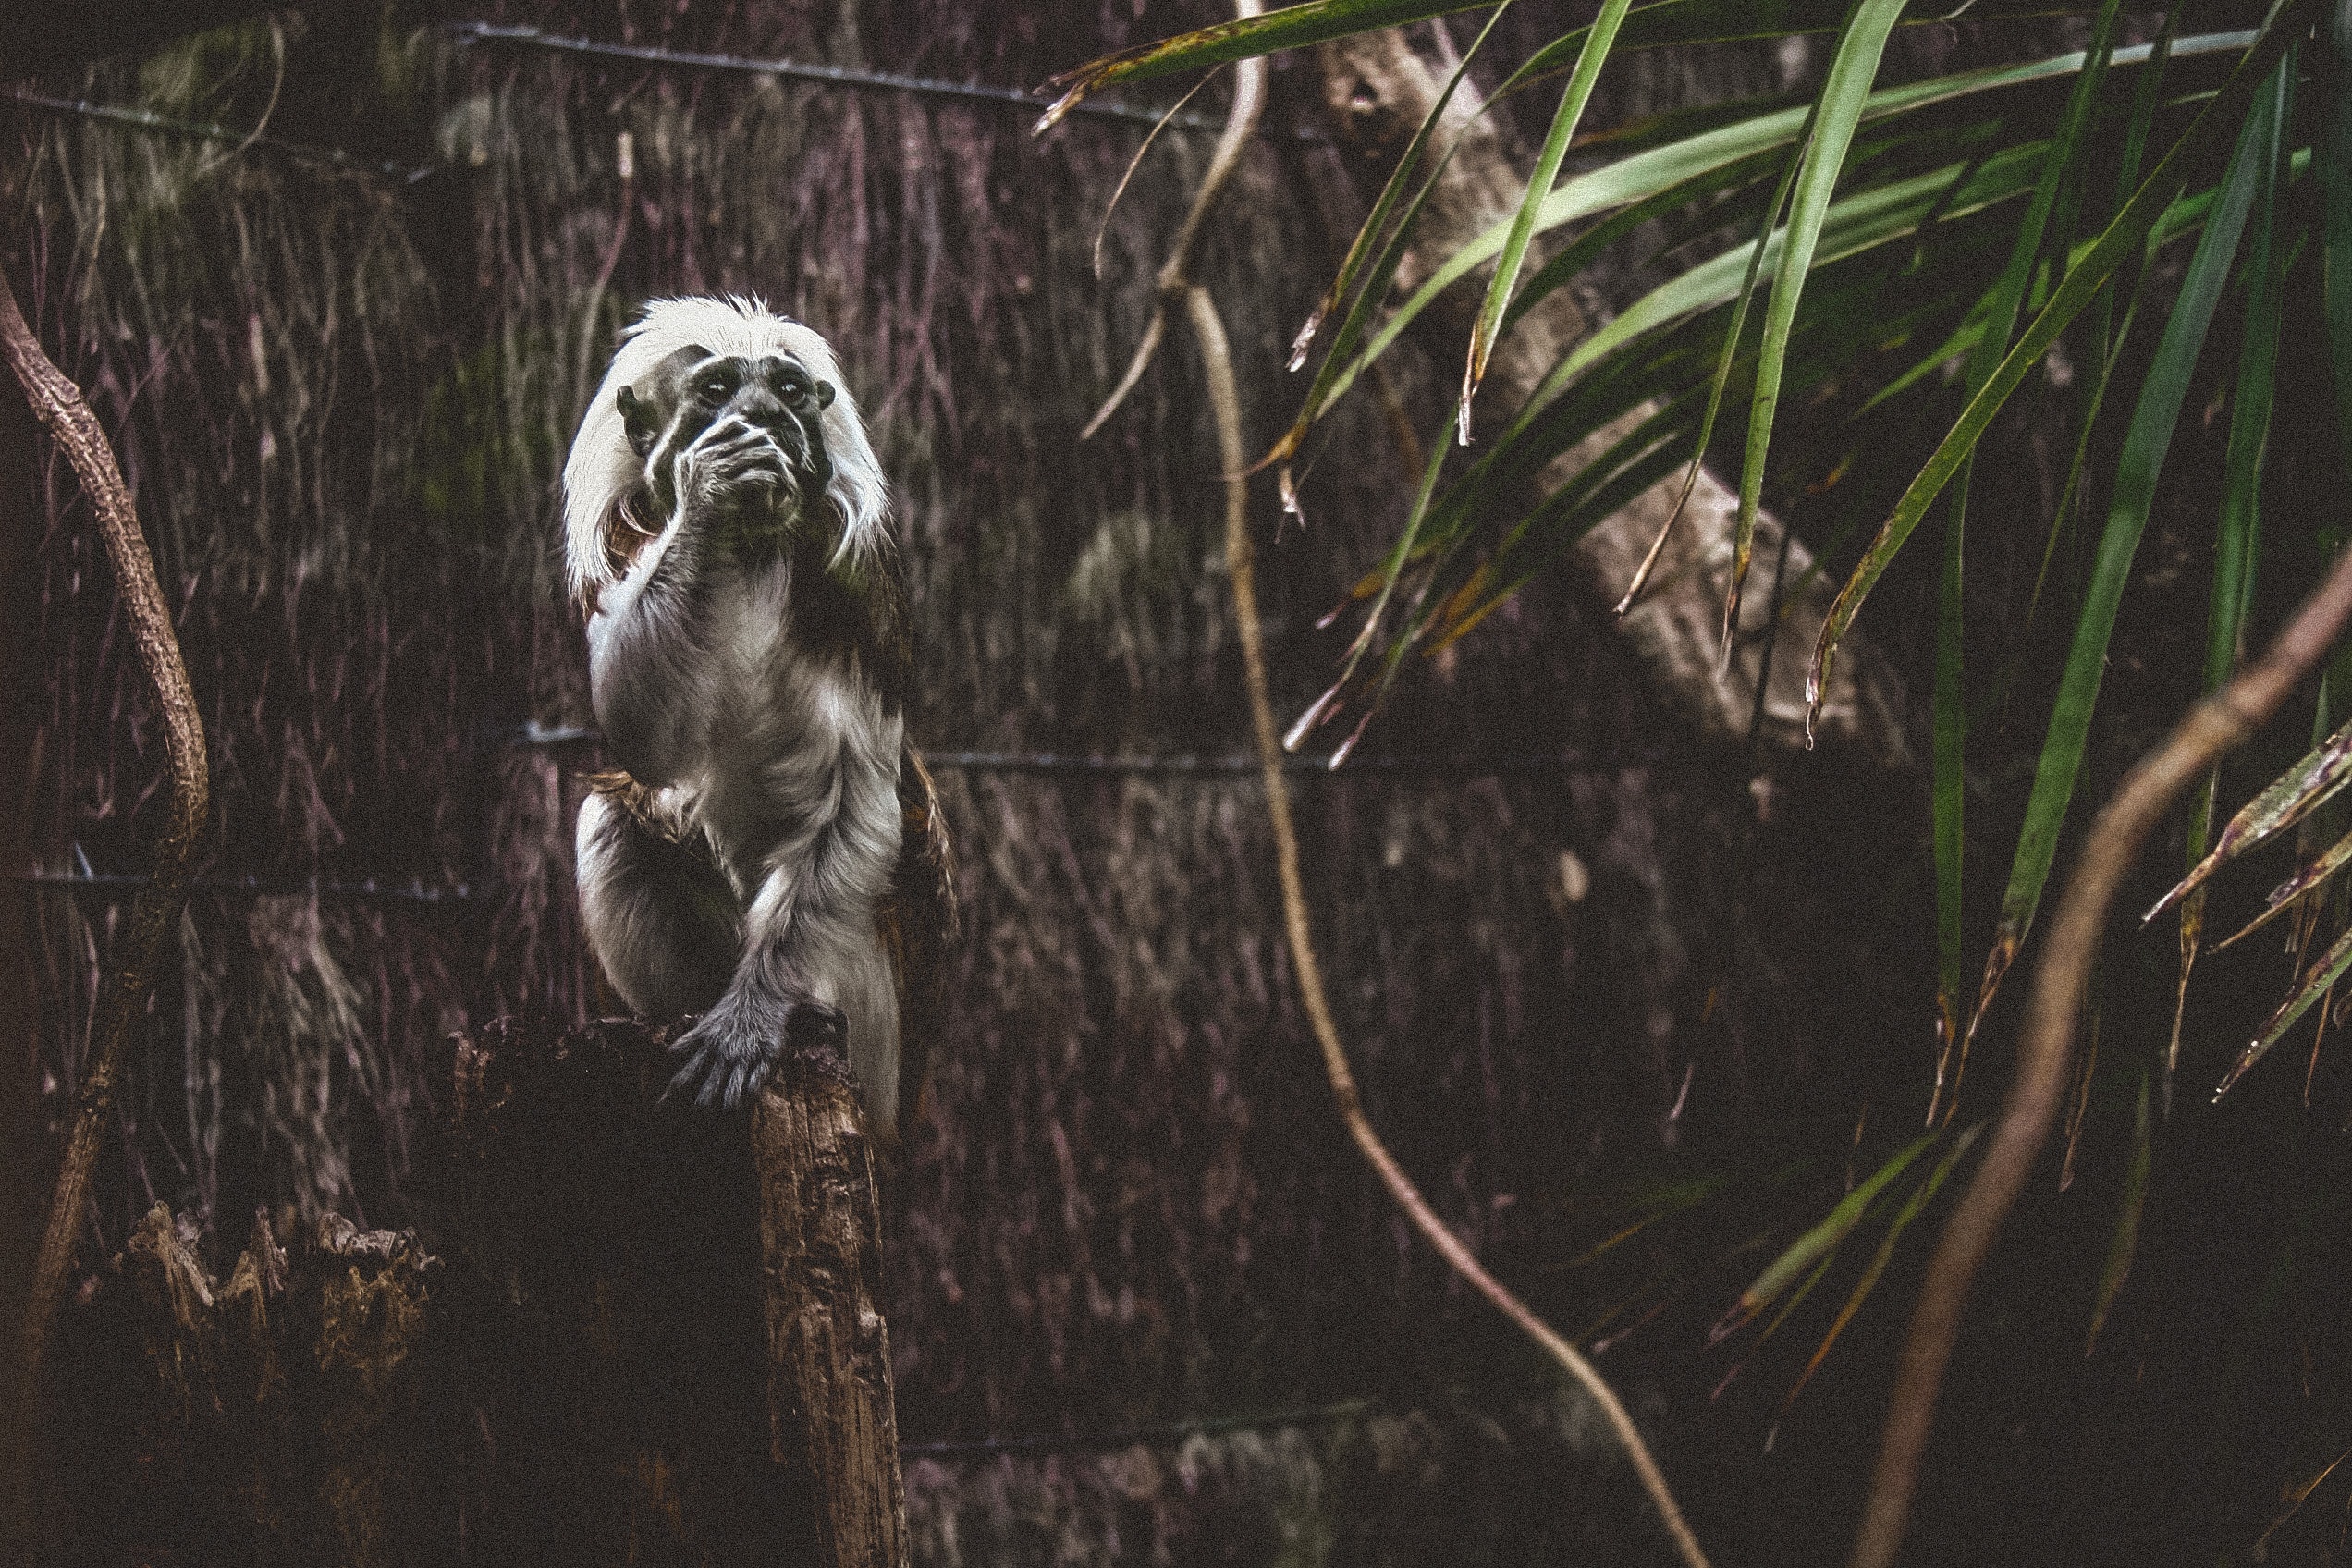
natural environment, canidae, tree, wildlife, sporting group, forest, plant, wood, carnivore, non sporting group